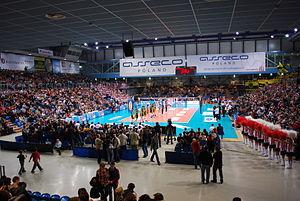
Hala Podpromie w Rzeszowie ou Regionalne Centrum Sportowo-Widowiskowe "Podpromie" im. Jana Strzelczyka est une salle omnisports située à Rzeszów, dans la voïvodie des Basses-Carpates, en Pologne.